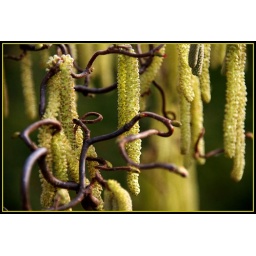
..... in front of my kitchen window